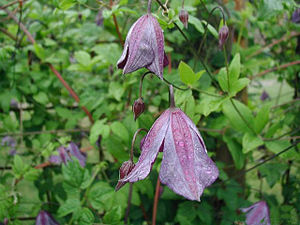
Italiensk skovranke
Italiensk Skovranke i sin første blomstring
Italiensk Skovranke i sin første blomstring
Italiensk Skovranke (Clematis viticella): Blomster
Italiensk skovranke er en slyngende lian med tynde grene. Som alle andre af Skovranke-slægten klatrer denne ved hjælp af bladstilkene. Hele planten er giftig.